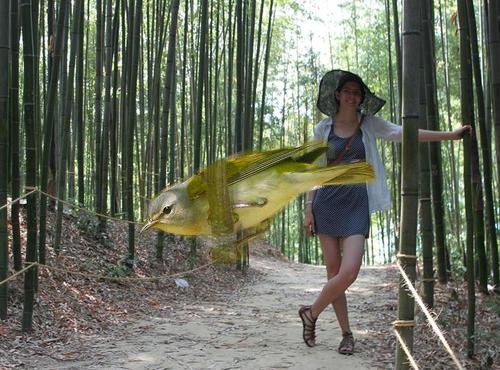
Bird species: Tennessee_Warbler
Bird type: landbird
Background: land